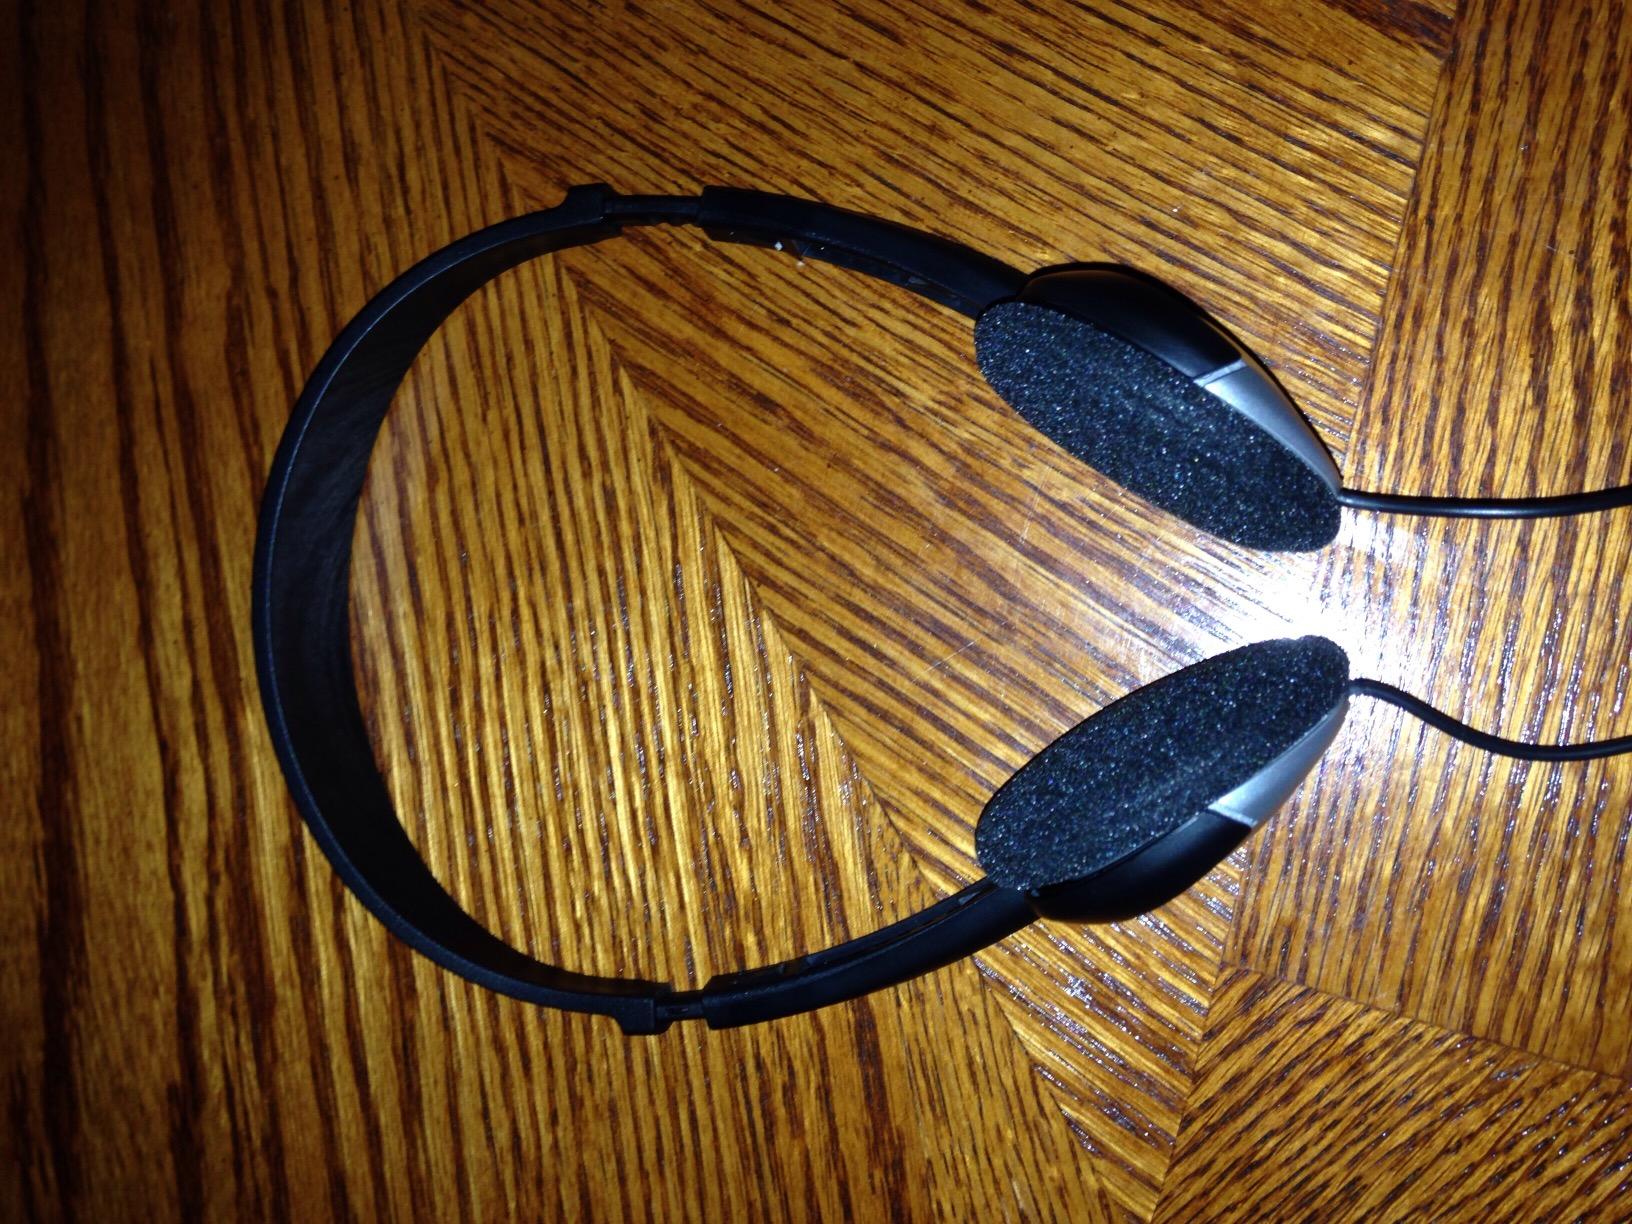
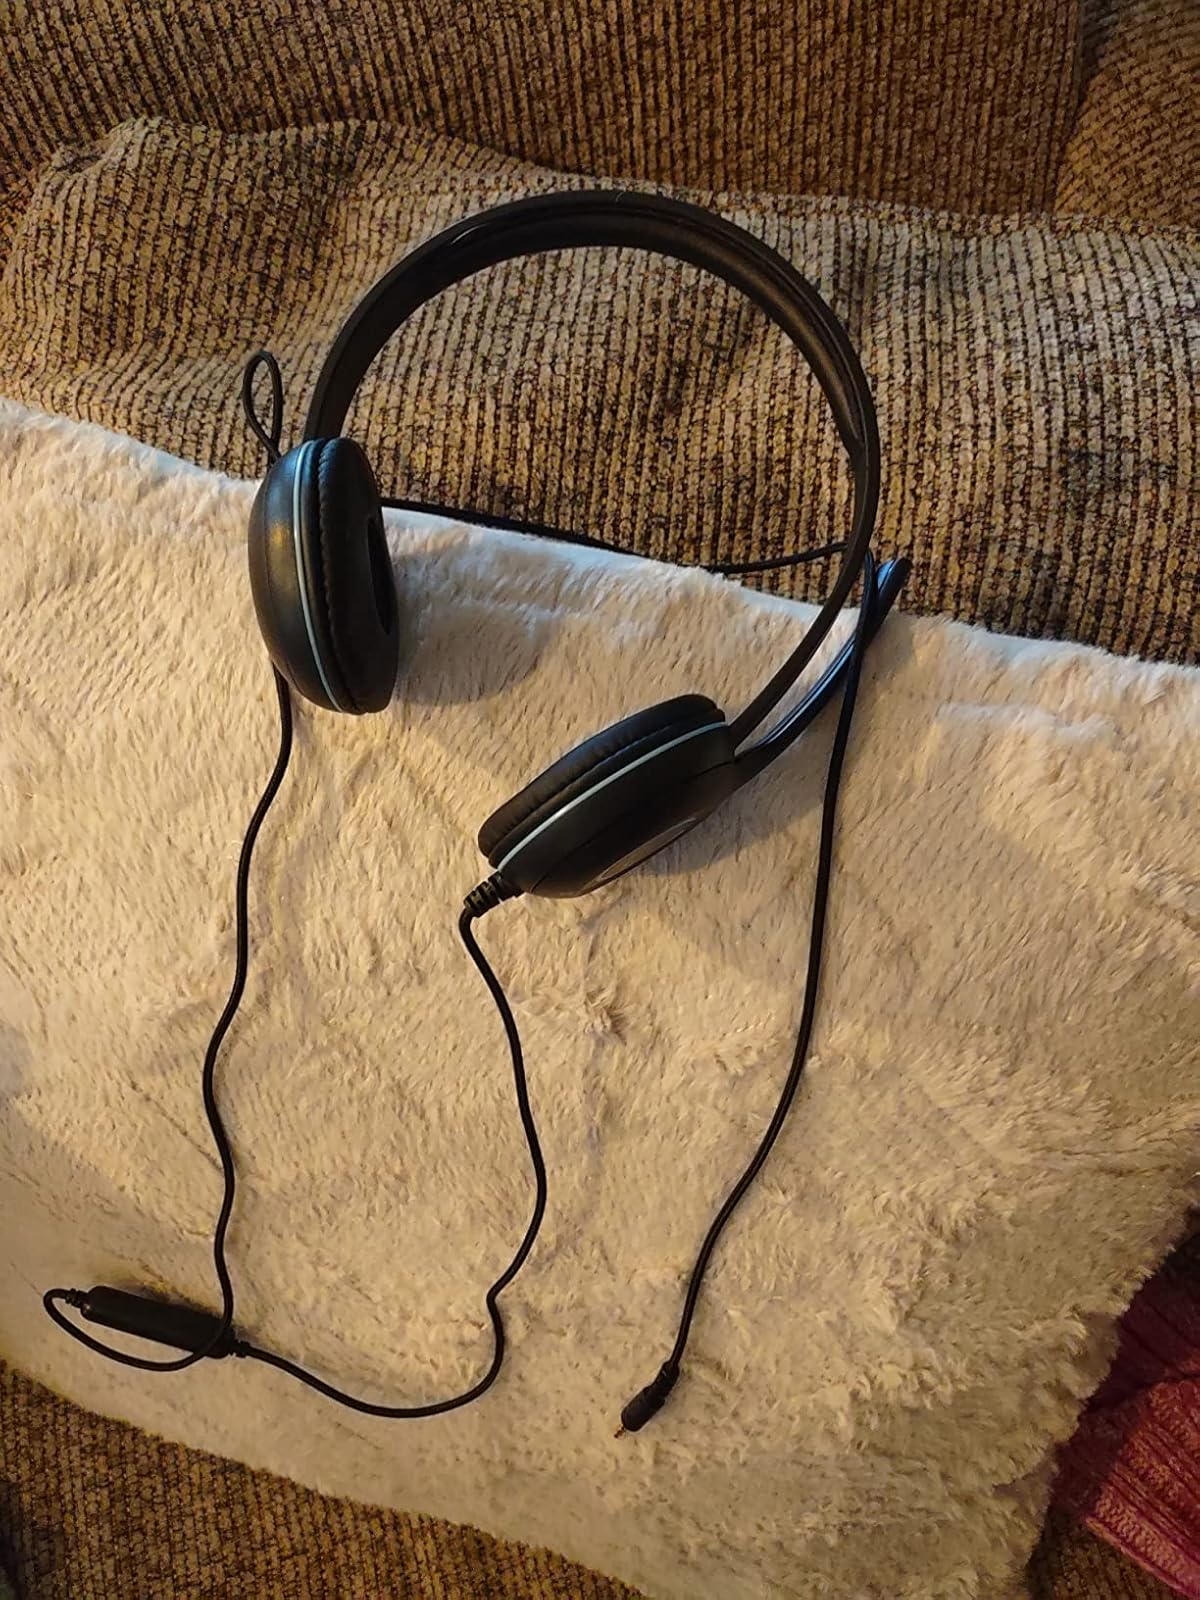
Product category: headphones
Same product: no